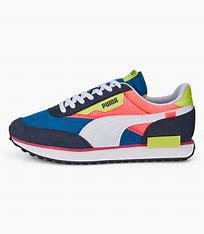
Brand: Puma
Model: Future Rider